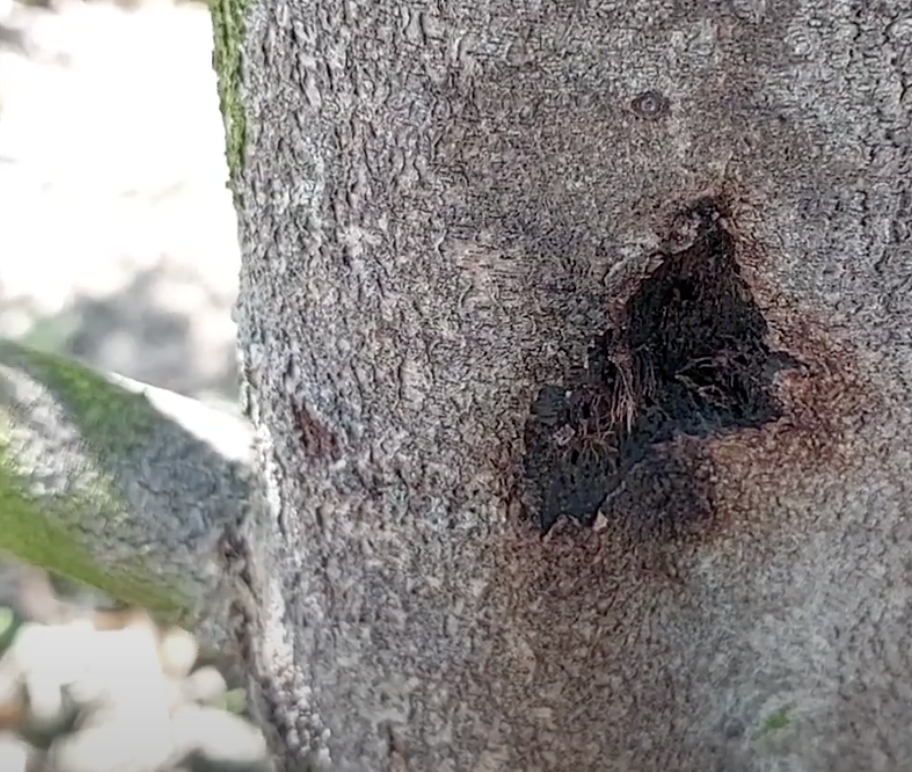
Label: stem_cracking_ gummosis